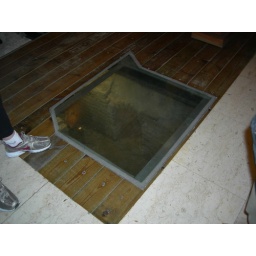
Glass floor window in Cactus store; see oven below - for Roman baths